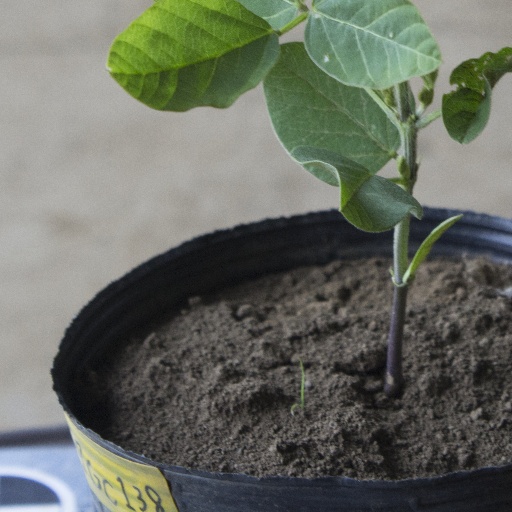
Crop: soybean